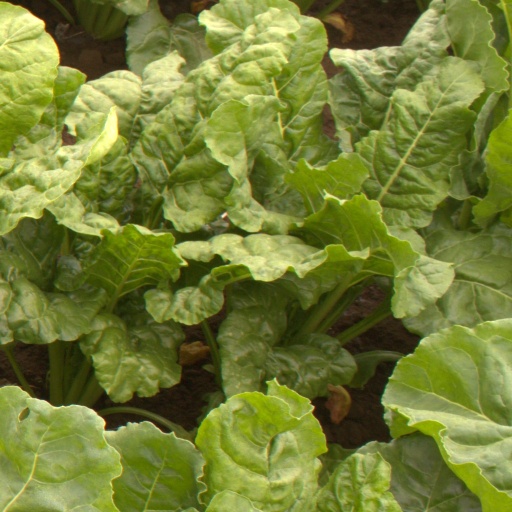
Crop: sugar beet